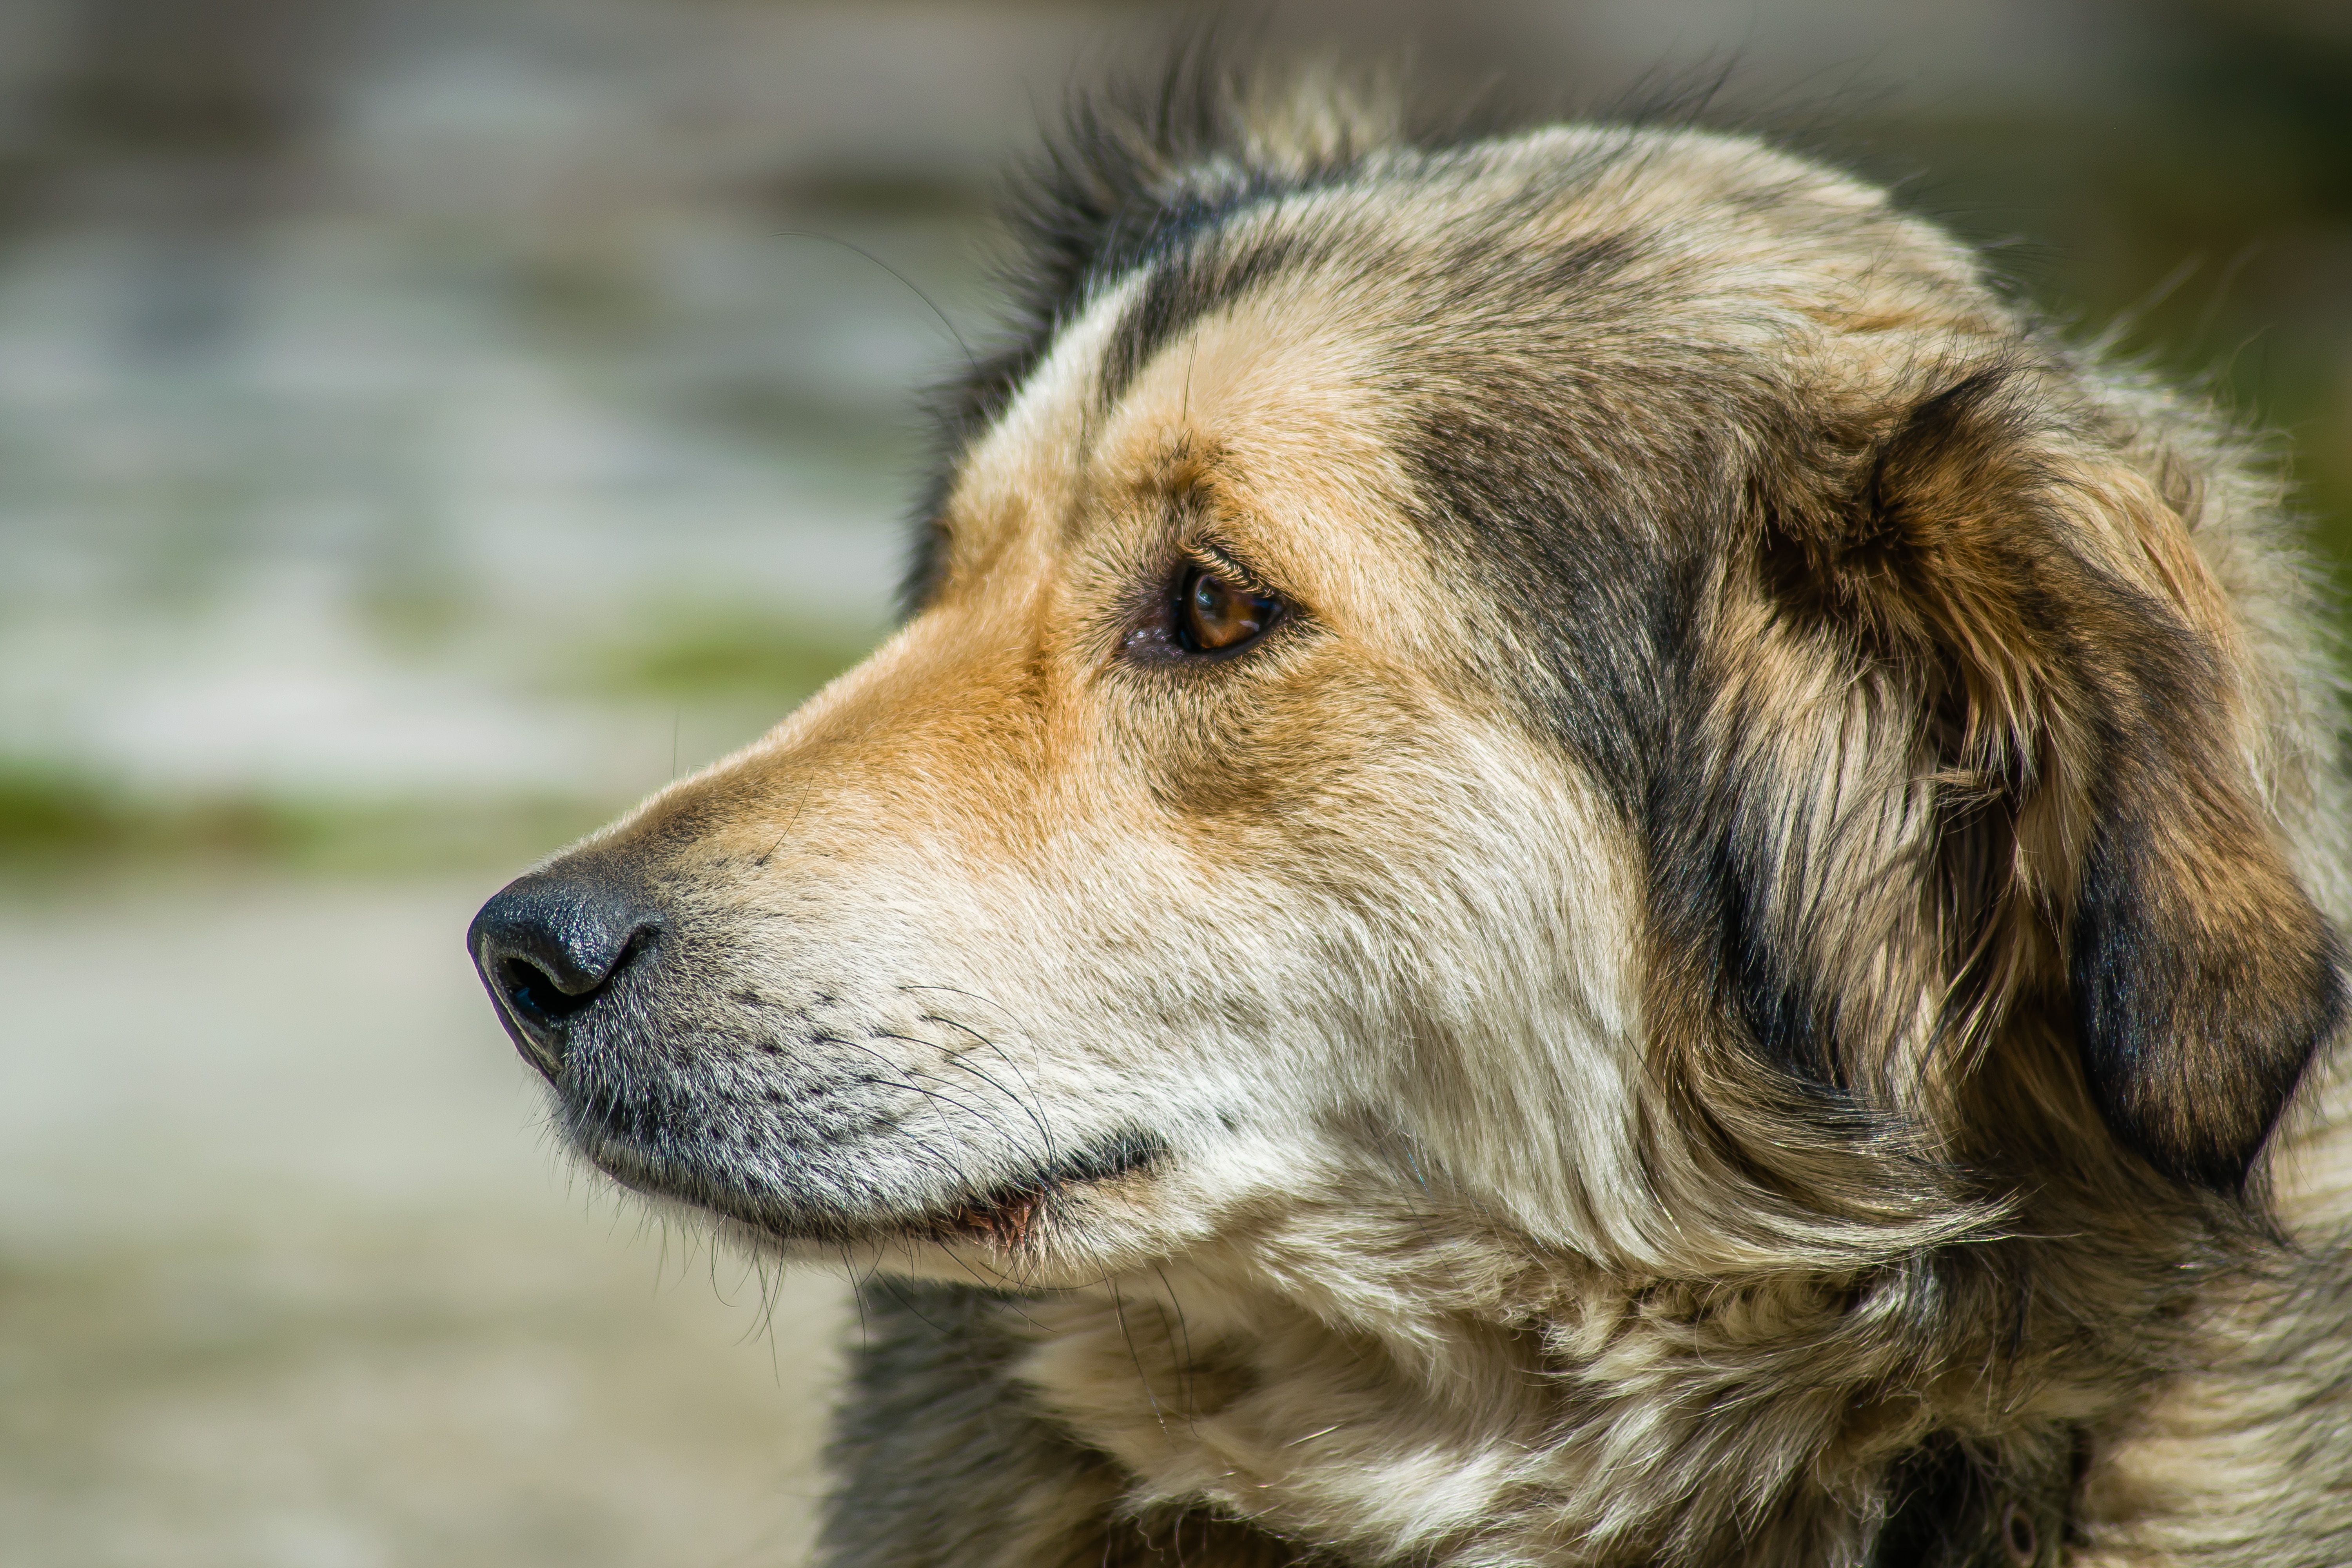
dog, portrait, mammal, turkey, vertebrate, dog breed, street dog, dog like mammal, dog crossbreeds